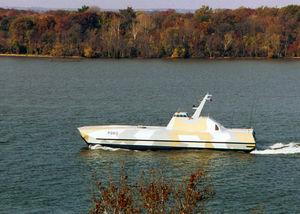
La Marine royale norvégienne est la branche chargée des opérations navales de la Force de défense norvégienne.